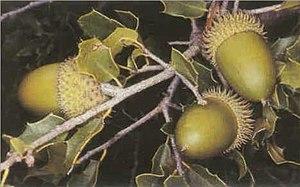
La réserve naturelle des cèdres du Chouf est une réserve naturelle située dans le district du Chouf au Liban. Elle s'étend sur les collines de la montagne de Barouk et couvre une étendue de 550 km², soit environ 5,3 % de la superficie du Liban.
Le Chêne des garrigues ou Chêne kermès ou chêne de Palestine est une espèce d'arbustes à feuilles persistantes de la famille des Fagacées et de la sous-famille des Fagoideae, spontané dans les terrains pierreux calcaires des régions méditerranéennes, en particulier dans la garrigue.